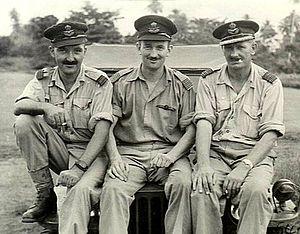
Allan Leslie Walters, né le 2 novembre 1905 dans l’État de Victoria, et mort le 19 octobre 1968, était un haut commandant de la Force aérienne royale australienne. Élevé en Australie-Occidentale, il est diplômé du Collège militaire royal de Duntroon avant d'être muté au RAAF en 1928. Il est considéré par ses collègues comme l'un des premiers instructeurs de vol australiens et l'un des meilleurs pilotes de voltige aérienne du début des années 1930. Il est affecté à son premier commandement d'escadron en 1937. Au cours de la Seconde Guerre mondiale, Walters dirigeait la No. 1 Squadron RAAF à Singapour, l'escadre Nᵒ 1 à Darwin, l'escadre Nᵒ 72 en Nouvelle-Guinée néerlandaise et au Northern Command en Papouasie-Nouvelle-Guinée. Il est décoré de l'Air Force Cross en 1941 pour ses exploits avec le 1ᵉʳ Escadron, et est mentionné dans les dépêches en 1944 pour son service avec la 72ᵉ escadre.